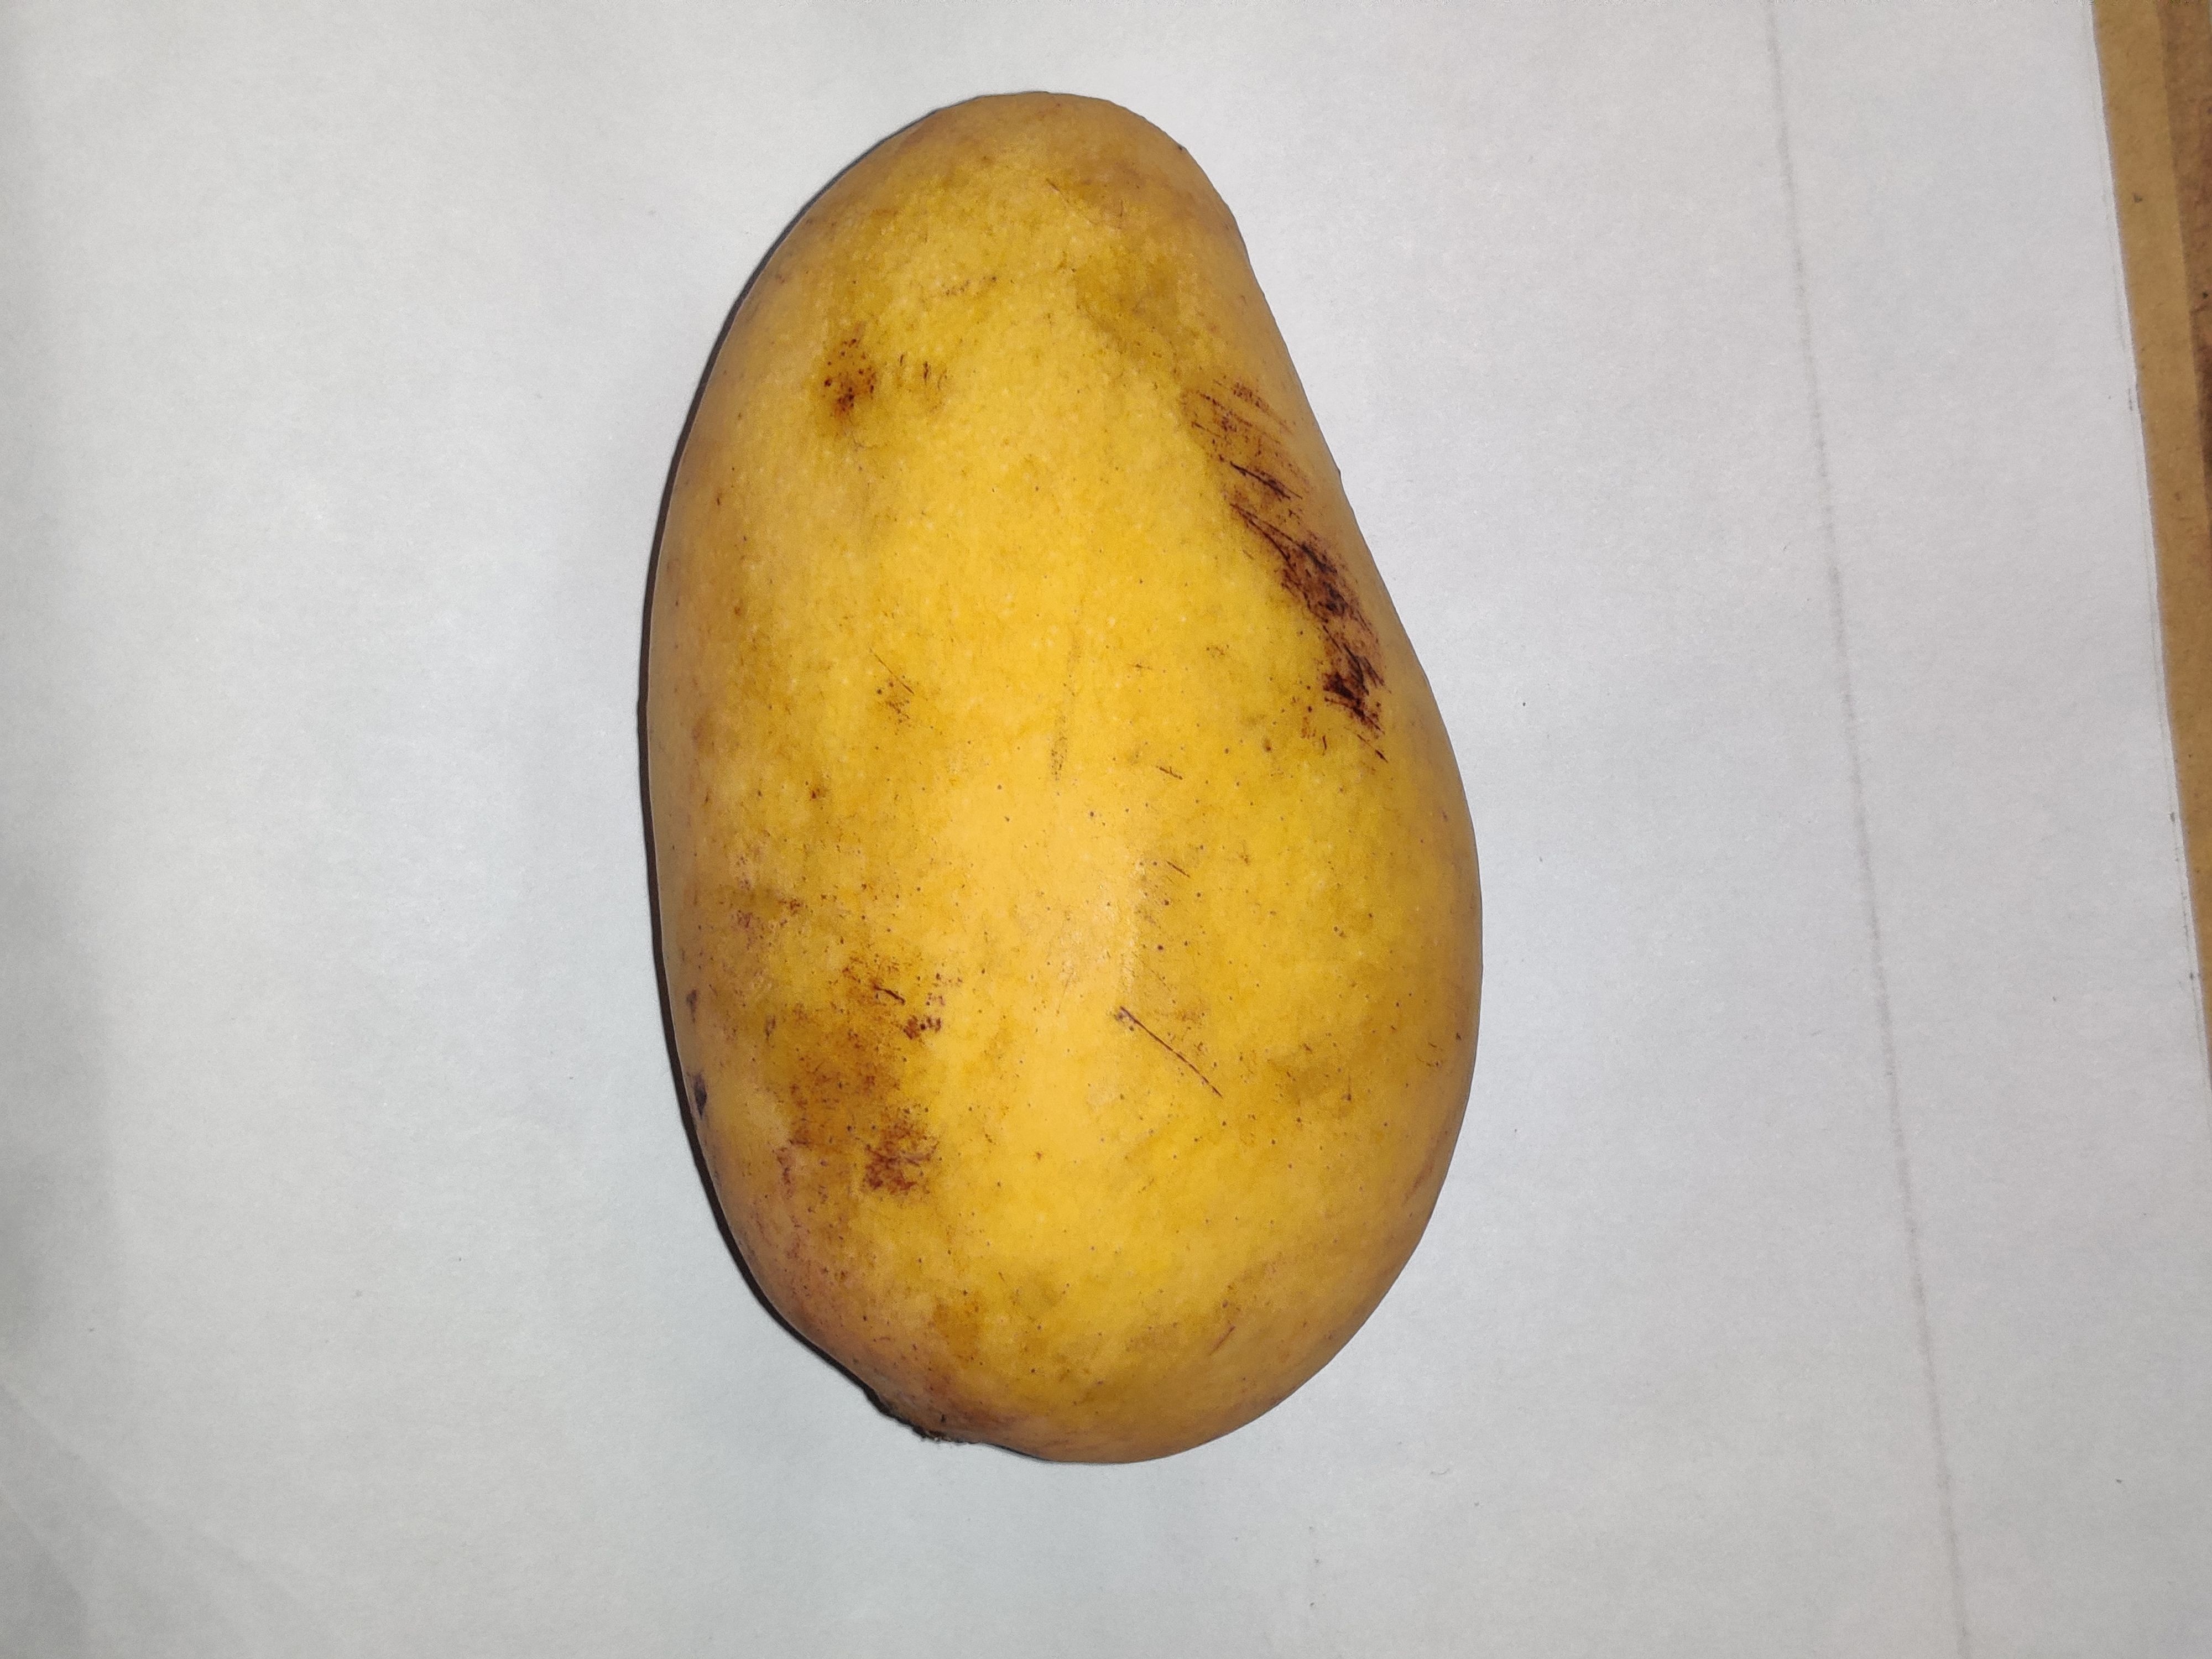
Fruit: mango
Grade: 2nd-grade